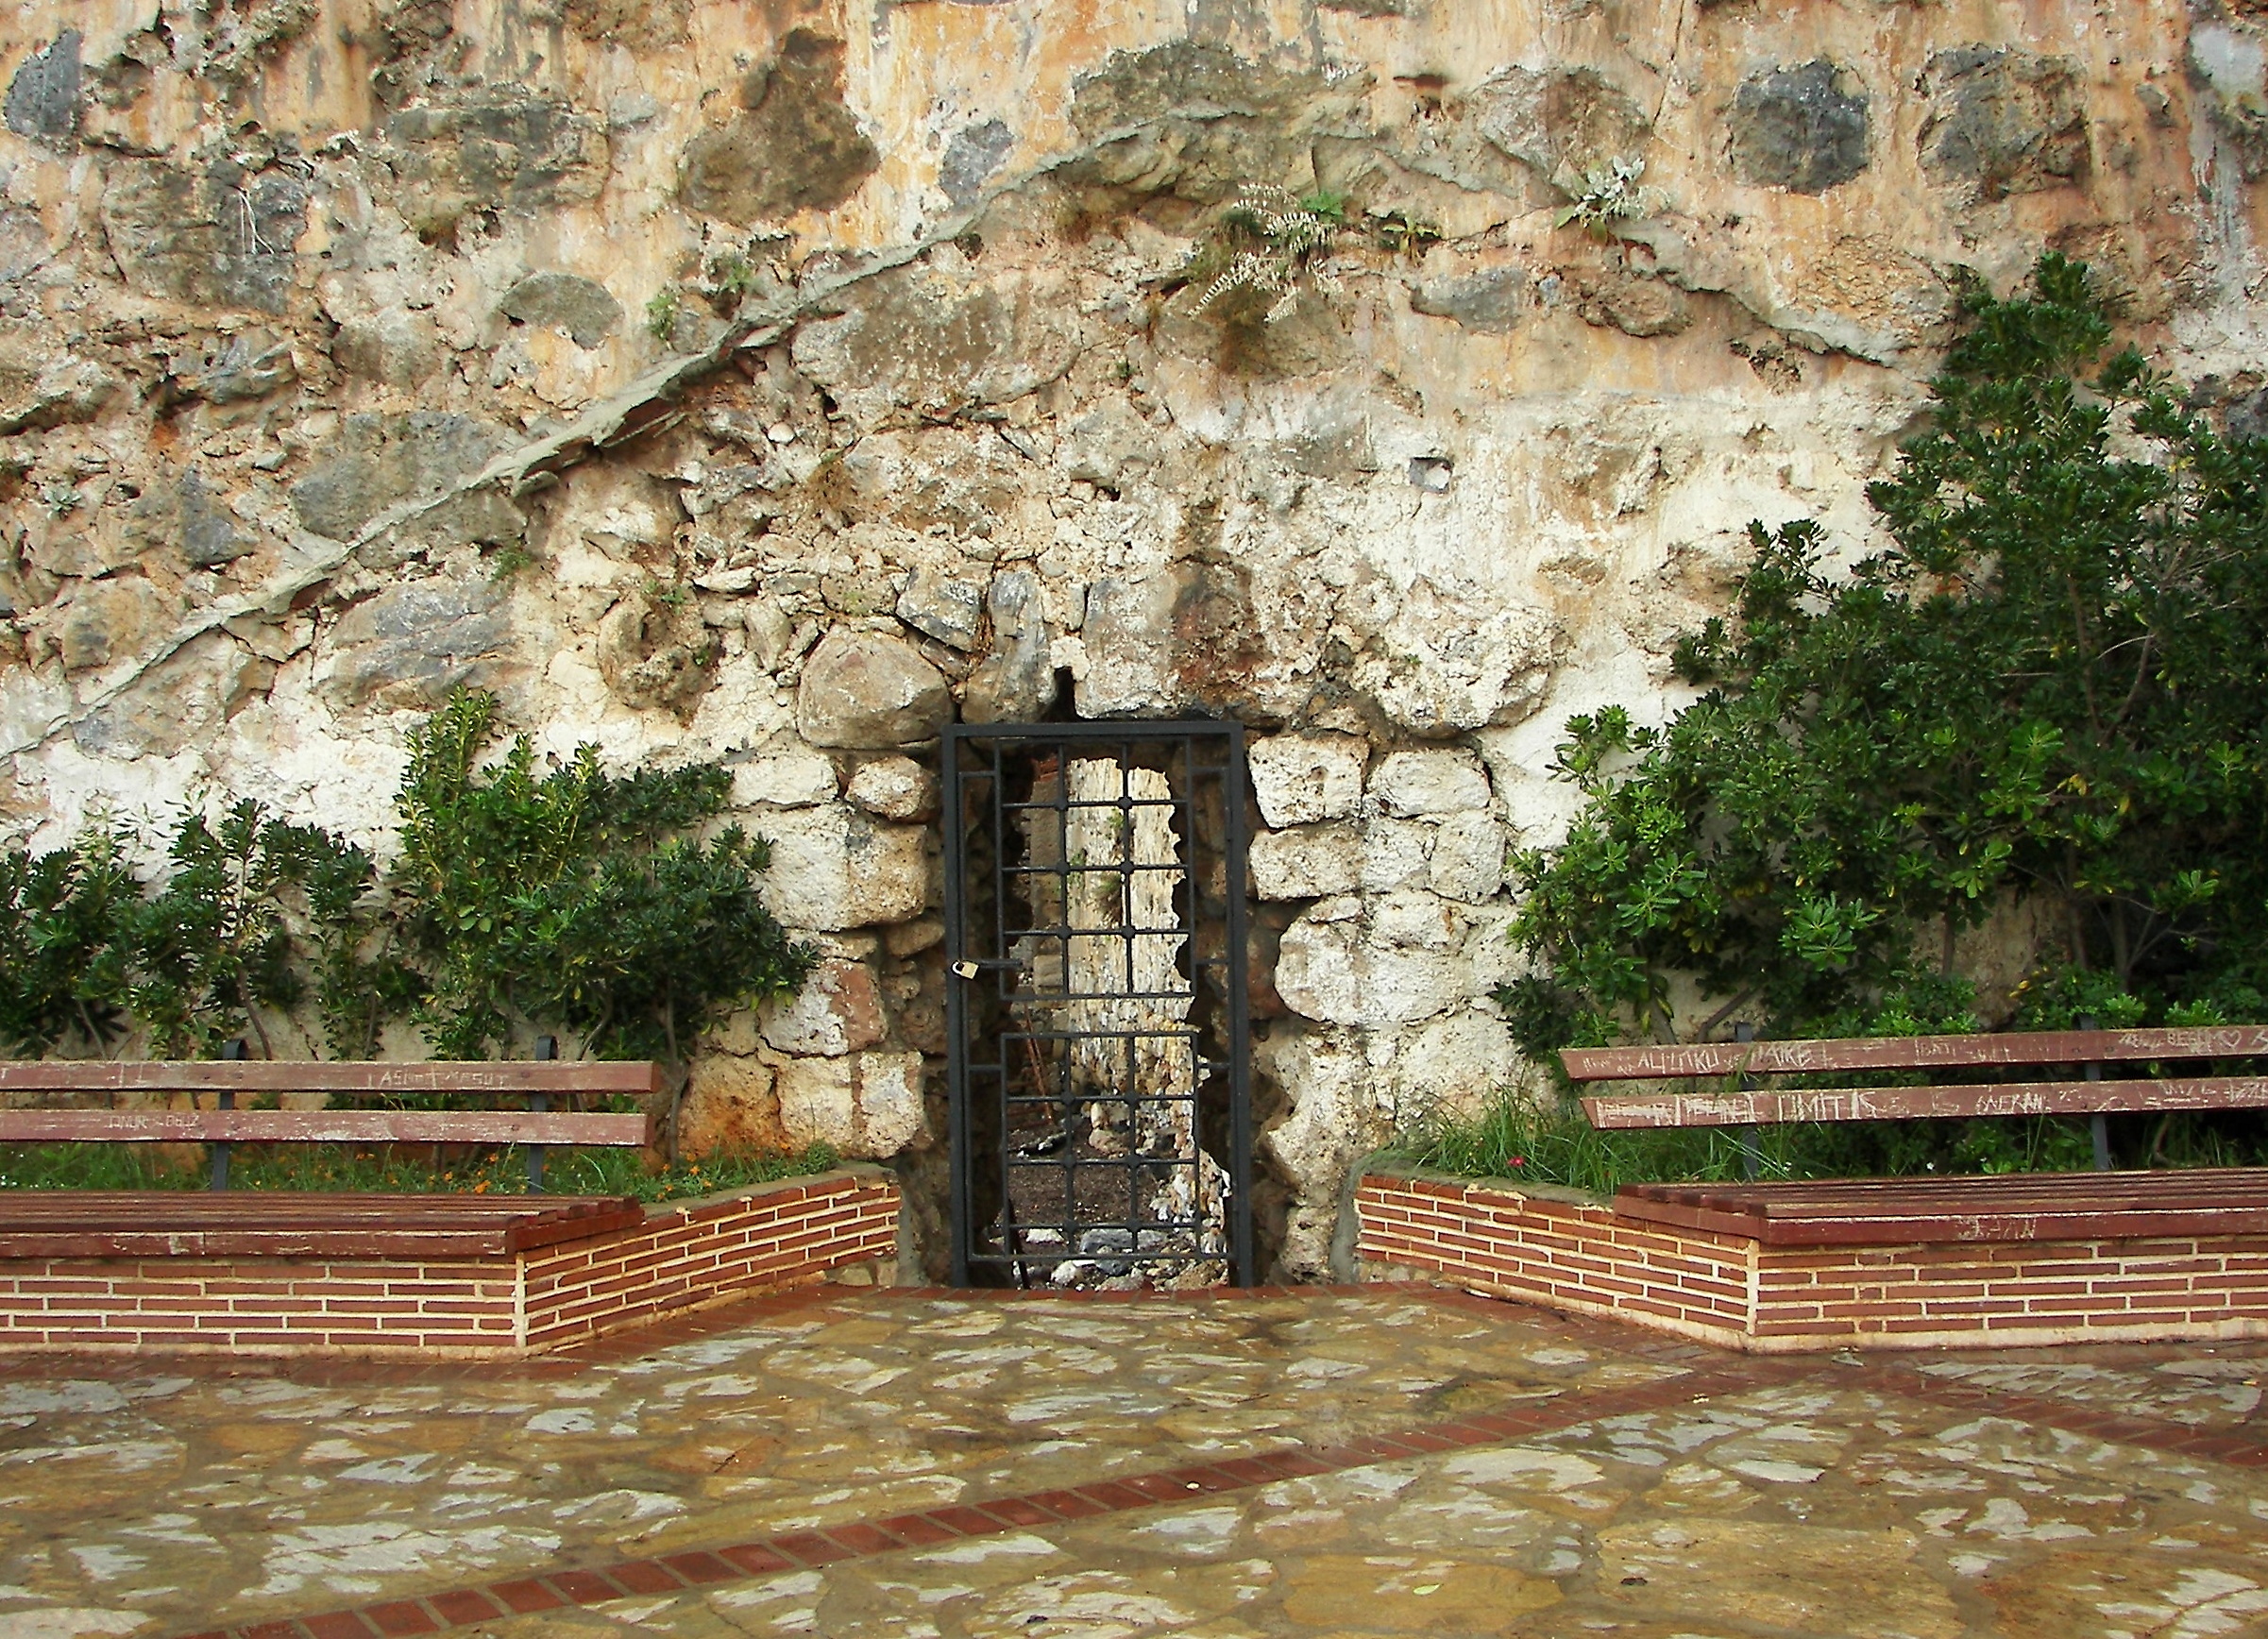
rock, flower, building, wall, stone, village, tower, gate, place of worship, stone tower, temple, ruins, turkey, monastery, shrine, history, rural area, alanya, ancient history